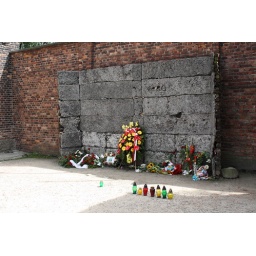
The black wall in Auschwitz